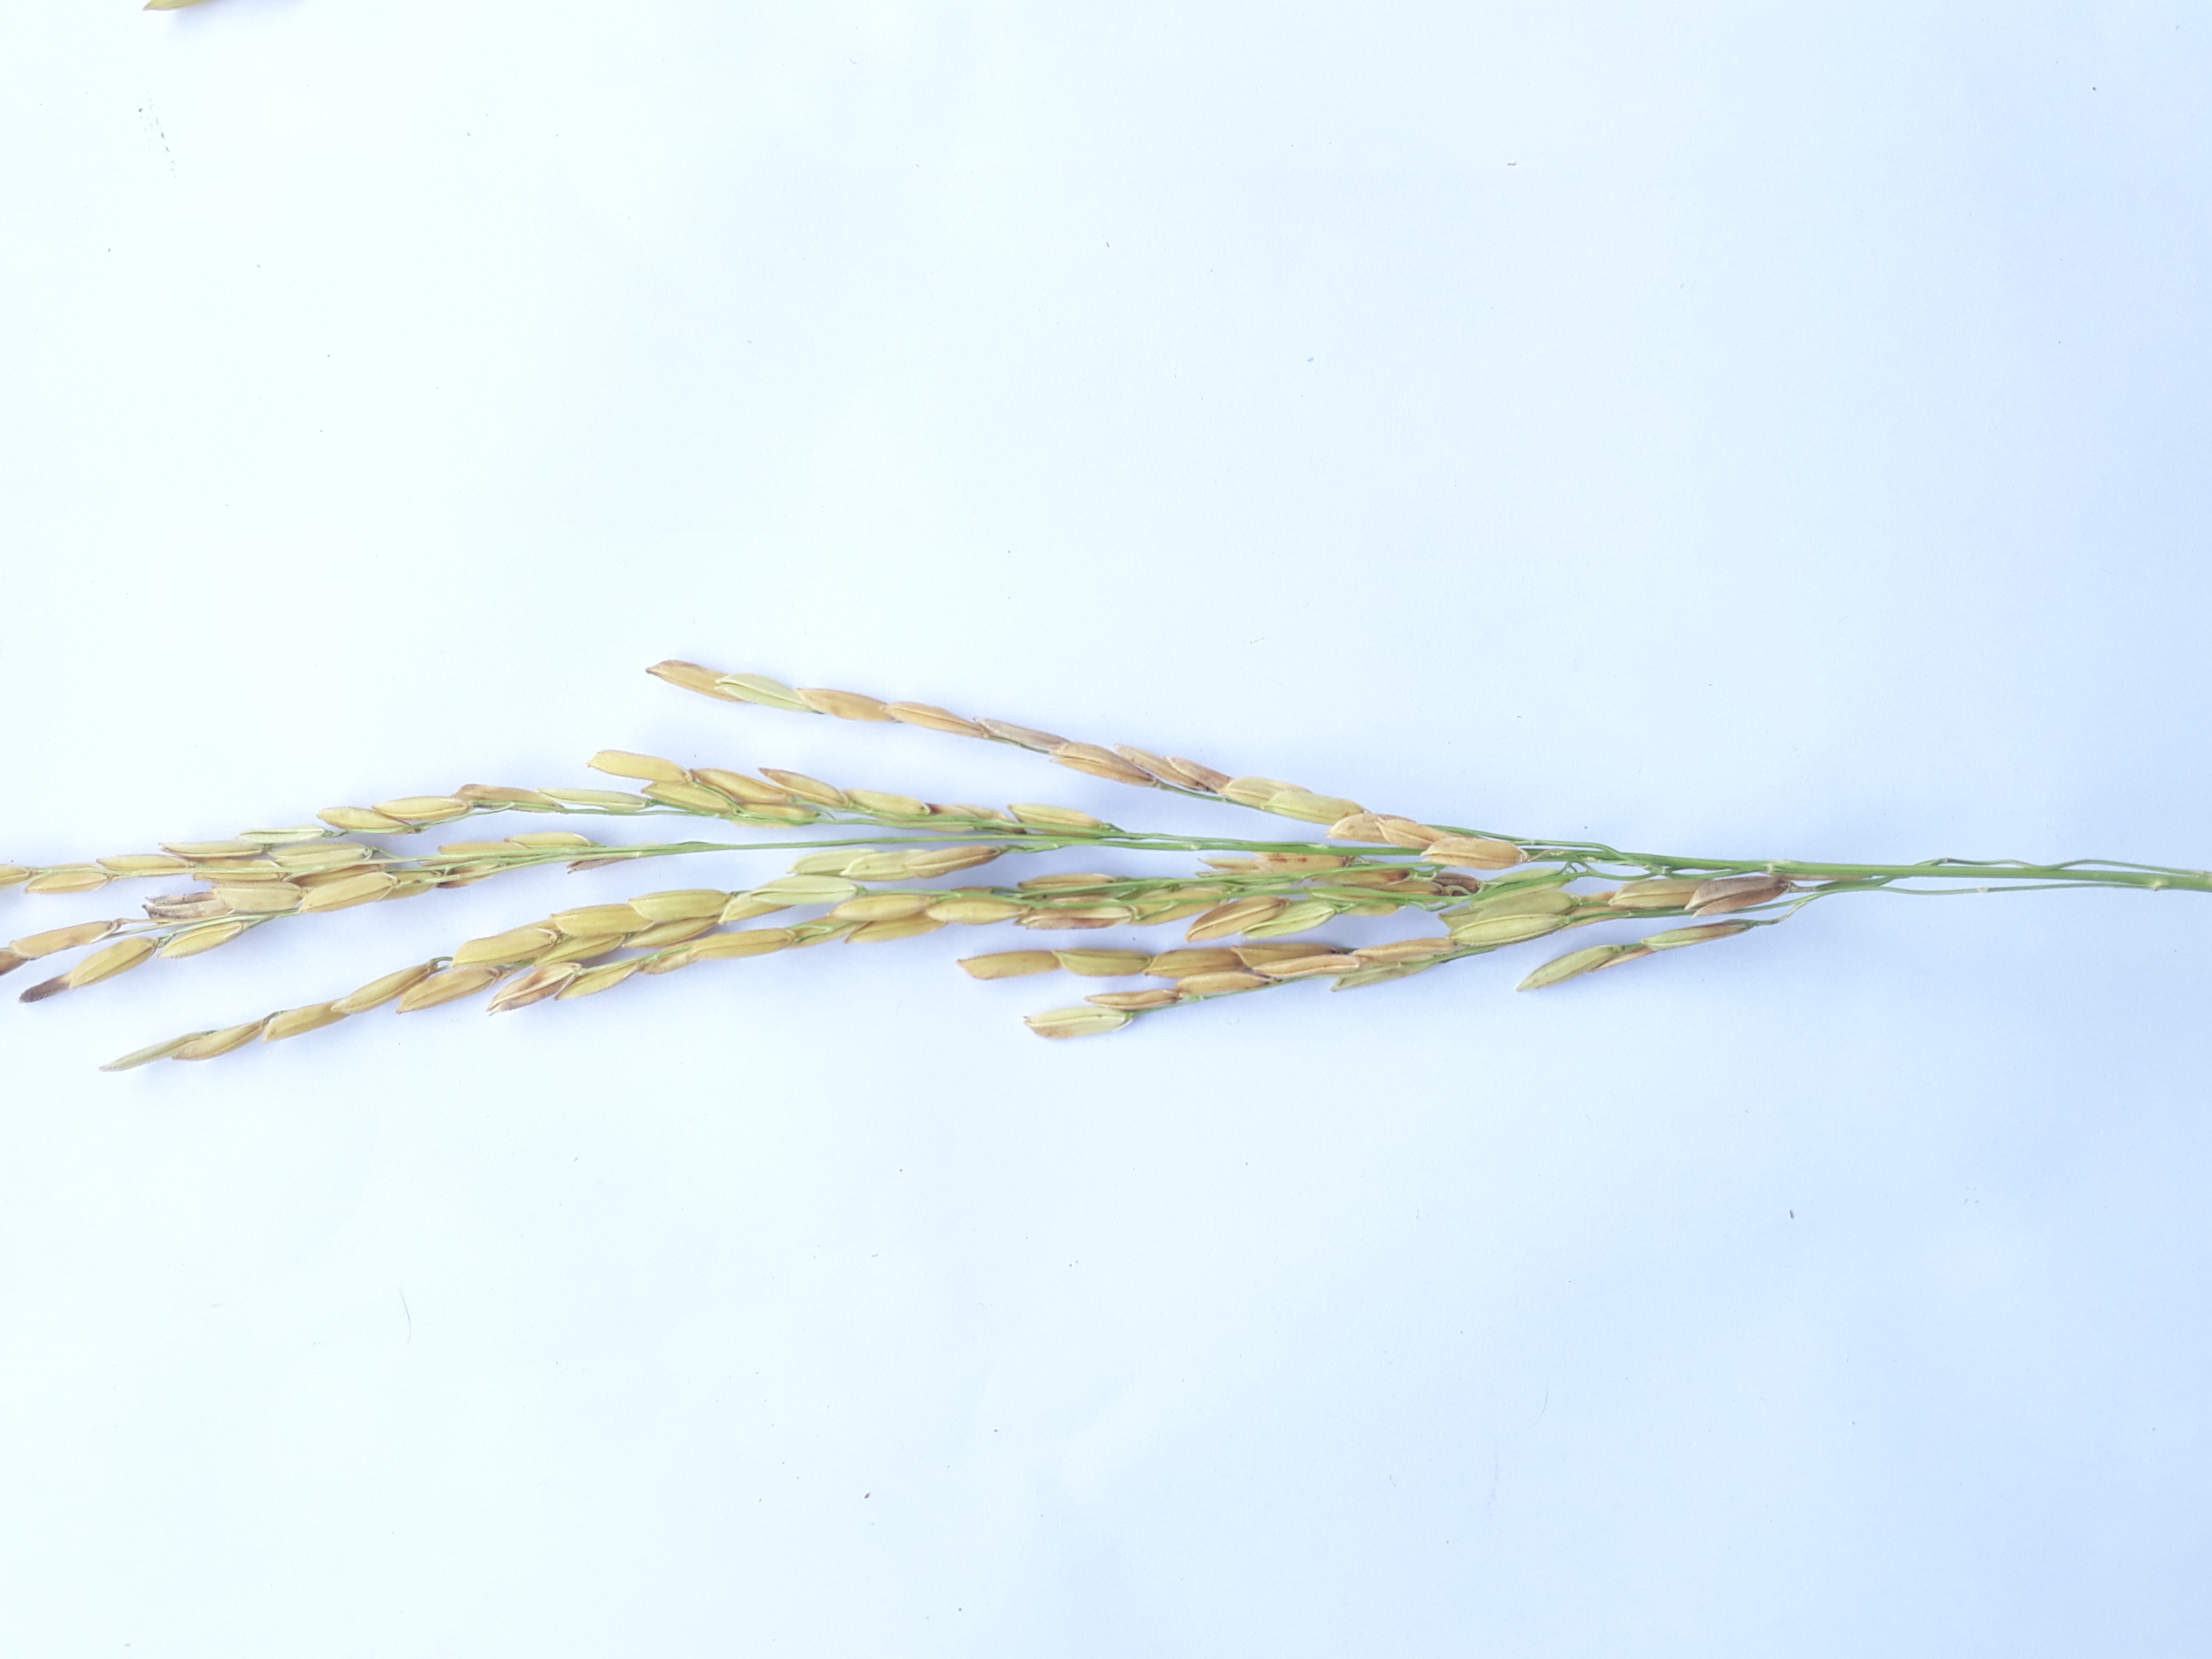
Label: Healthy